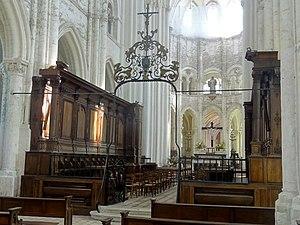
Nef, 7e et 8e travée, vue vers le nord-est sur les stalles de 1722.
L’abbaye Saint-Germer-de-Fly est une ancienne abbaye de bénédictins située dans les Hauts-de-France, dans le département de l'Oise, sur la commune de Saint-Germer-de-Fly. Fondée dans les années 630 par saint Germer, son premier abbé, elle est ravagée par les Vikings au siècle suivant et délaissée par les moines. Relevée par Anségise de Fontenelle au début du IXᵉ siècle, elle est cependant de nouveau détruite par les Normands en 851, et reste cette fois-ci abandonnée pendant près de deux siècles. En 1036 seulement, Drogon, évêque de Beauvais, prend enfin l'initiative de réédifier l'abbaye. Elle développe une grande prospérité, qui s'accroît encore après le retour d'une partie des reliques du saint fondateur en 1132. Grâce à l'afflux des dons, la construction d'une nouvelle église abbatiale peut alors commencer. Cette vaste et fière abbatiale édifiée entre 1135 et 1206 environ, et sa chapelle de la Vierge, sont aujourd'hui les principaux témoignages de la puissante abbaye du Moyen Âge, dont la vie monastique s'éteint avec la Révolution française en 1790. L'abbatiale est devenue l'église paroissiale de l'actuel village de Saint-Germer-de-Fly.